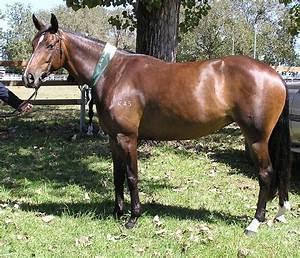
horse